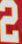
Number: 2